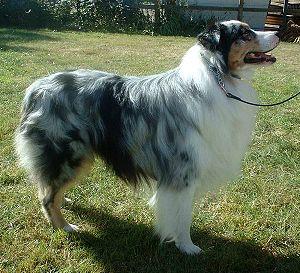
Le berger australien est une race de chien de berger. La Fédération cynologique internationale l'a enregistré sous le nom de Australian Shepherd, comme une race reconnue provisoirement depuis 1996 et définitivement depuis juin 2007. Son standard est attribué aux États-Unis avec une modification concernant la queue pour les standards européens.